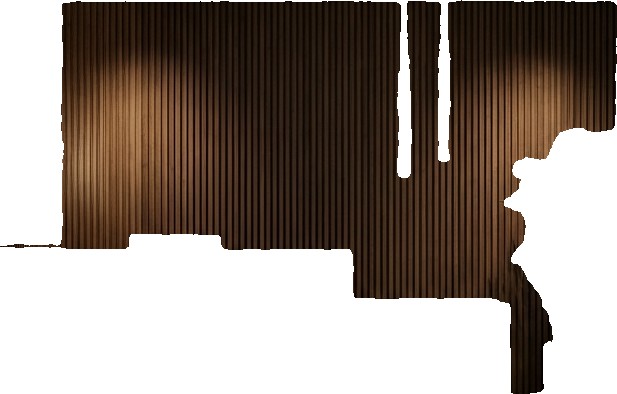
Surface category: cladding